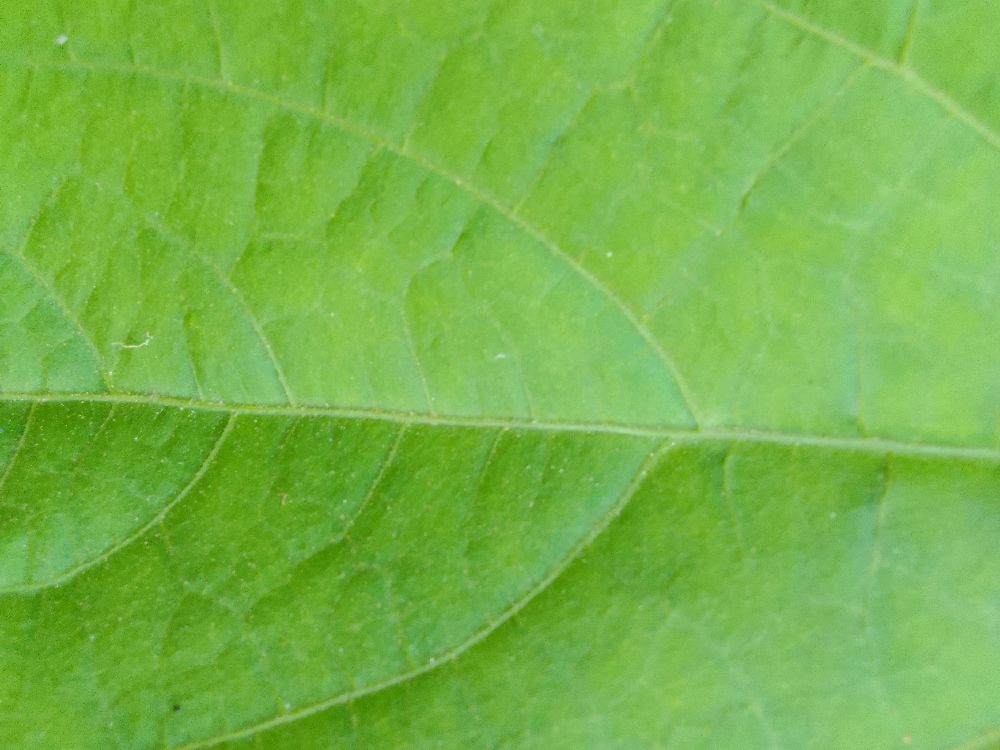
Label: healthy